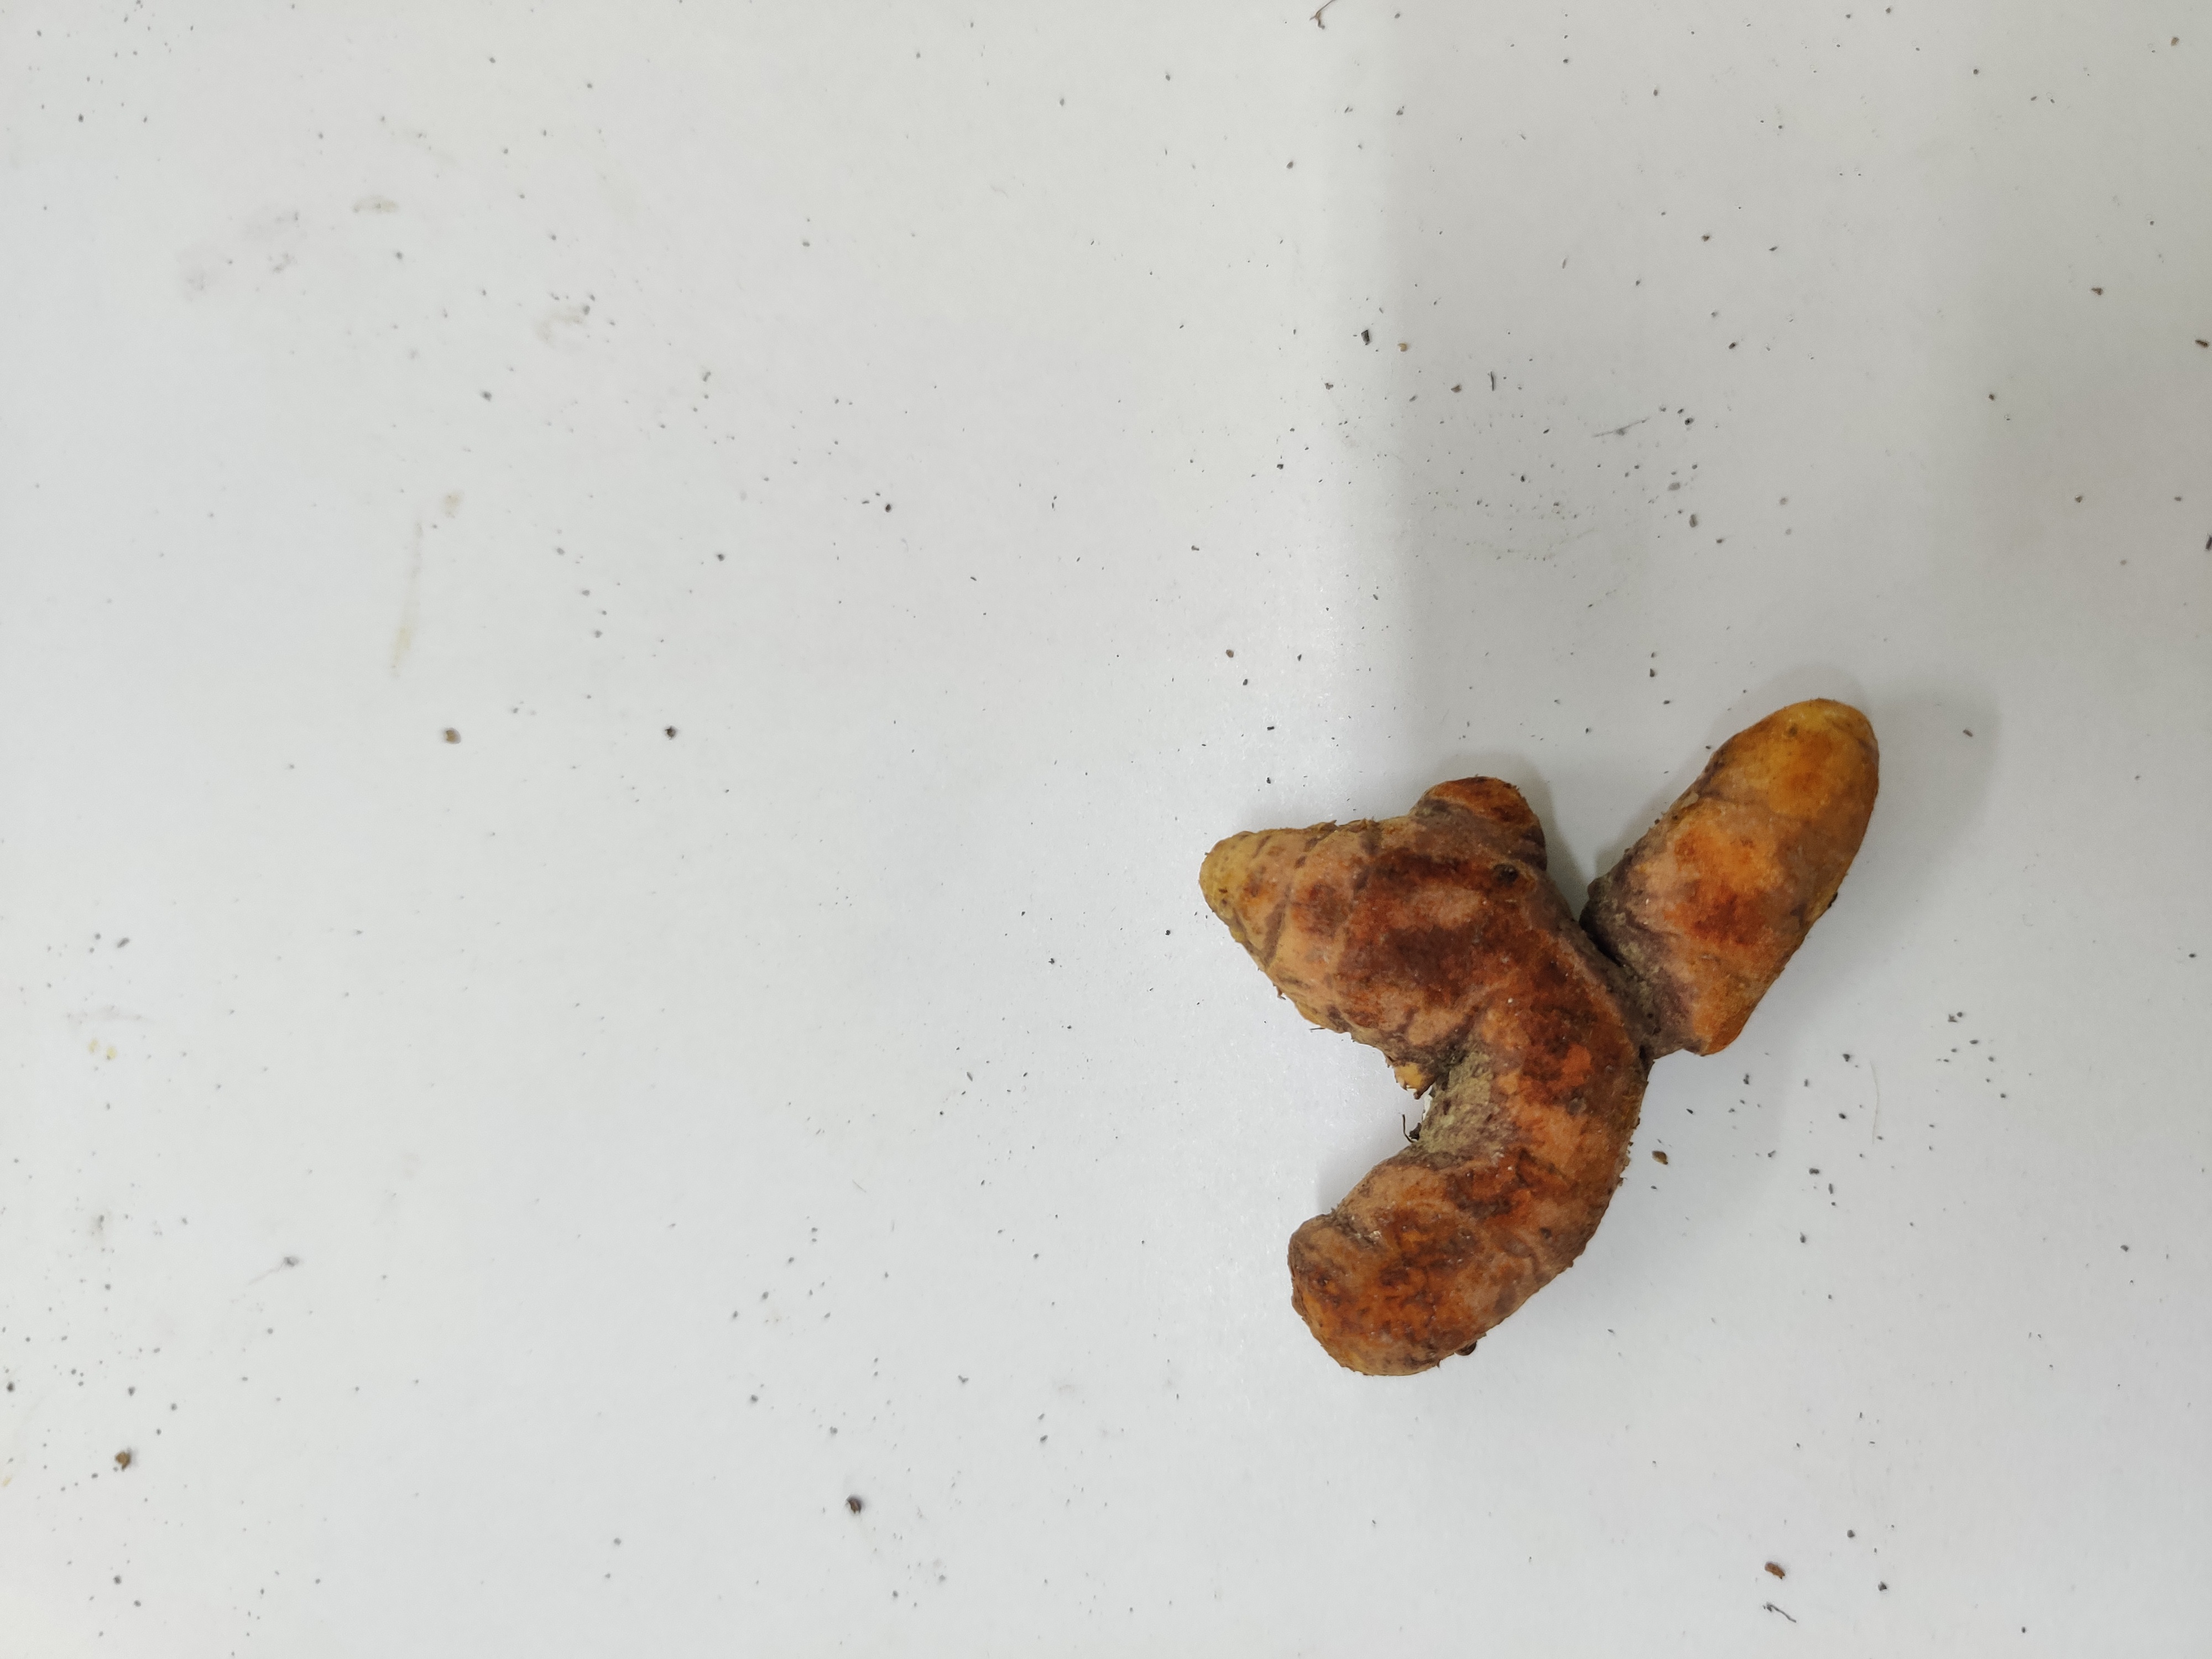
Crop: Turmeric
Condition: Fresh